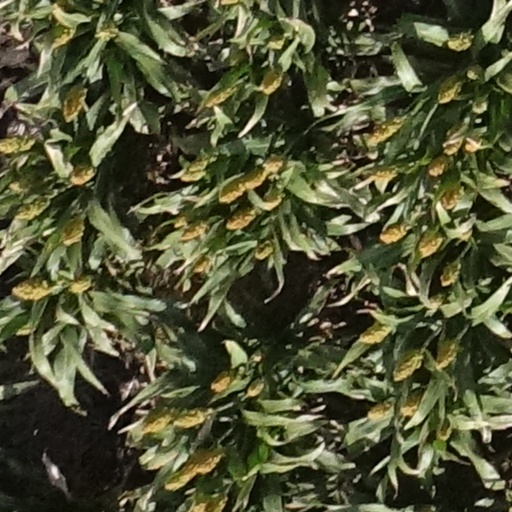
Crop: sorghum